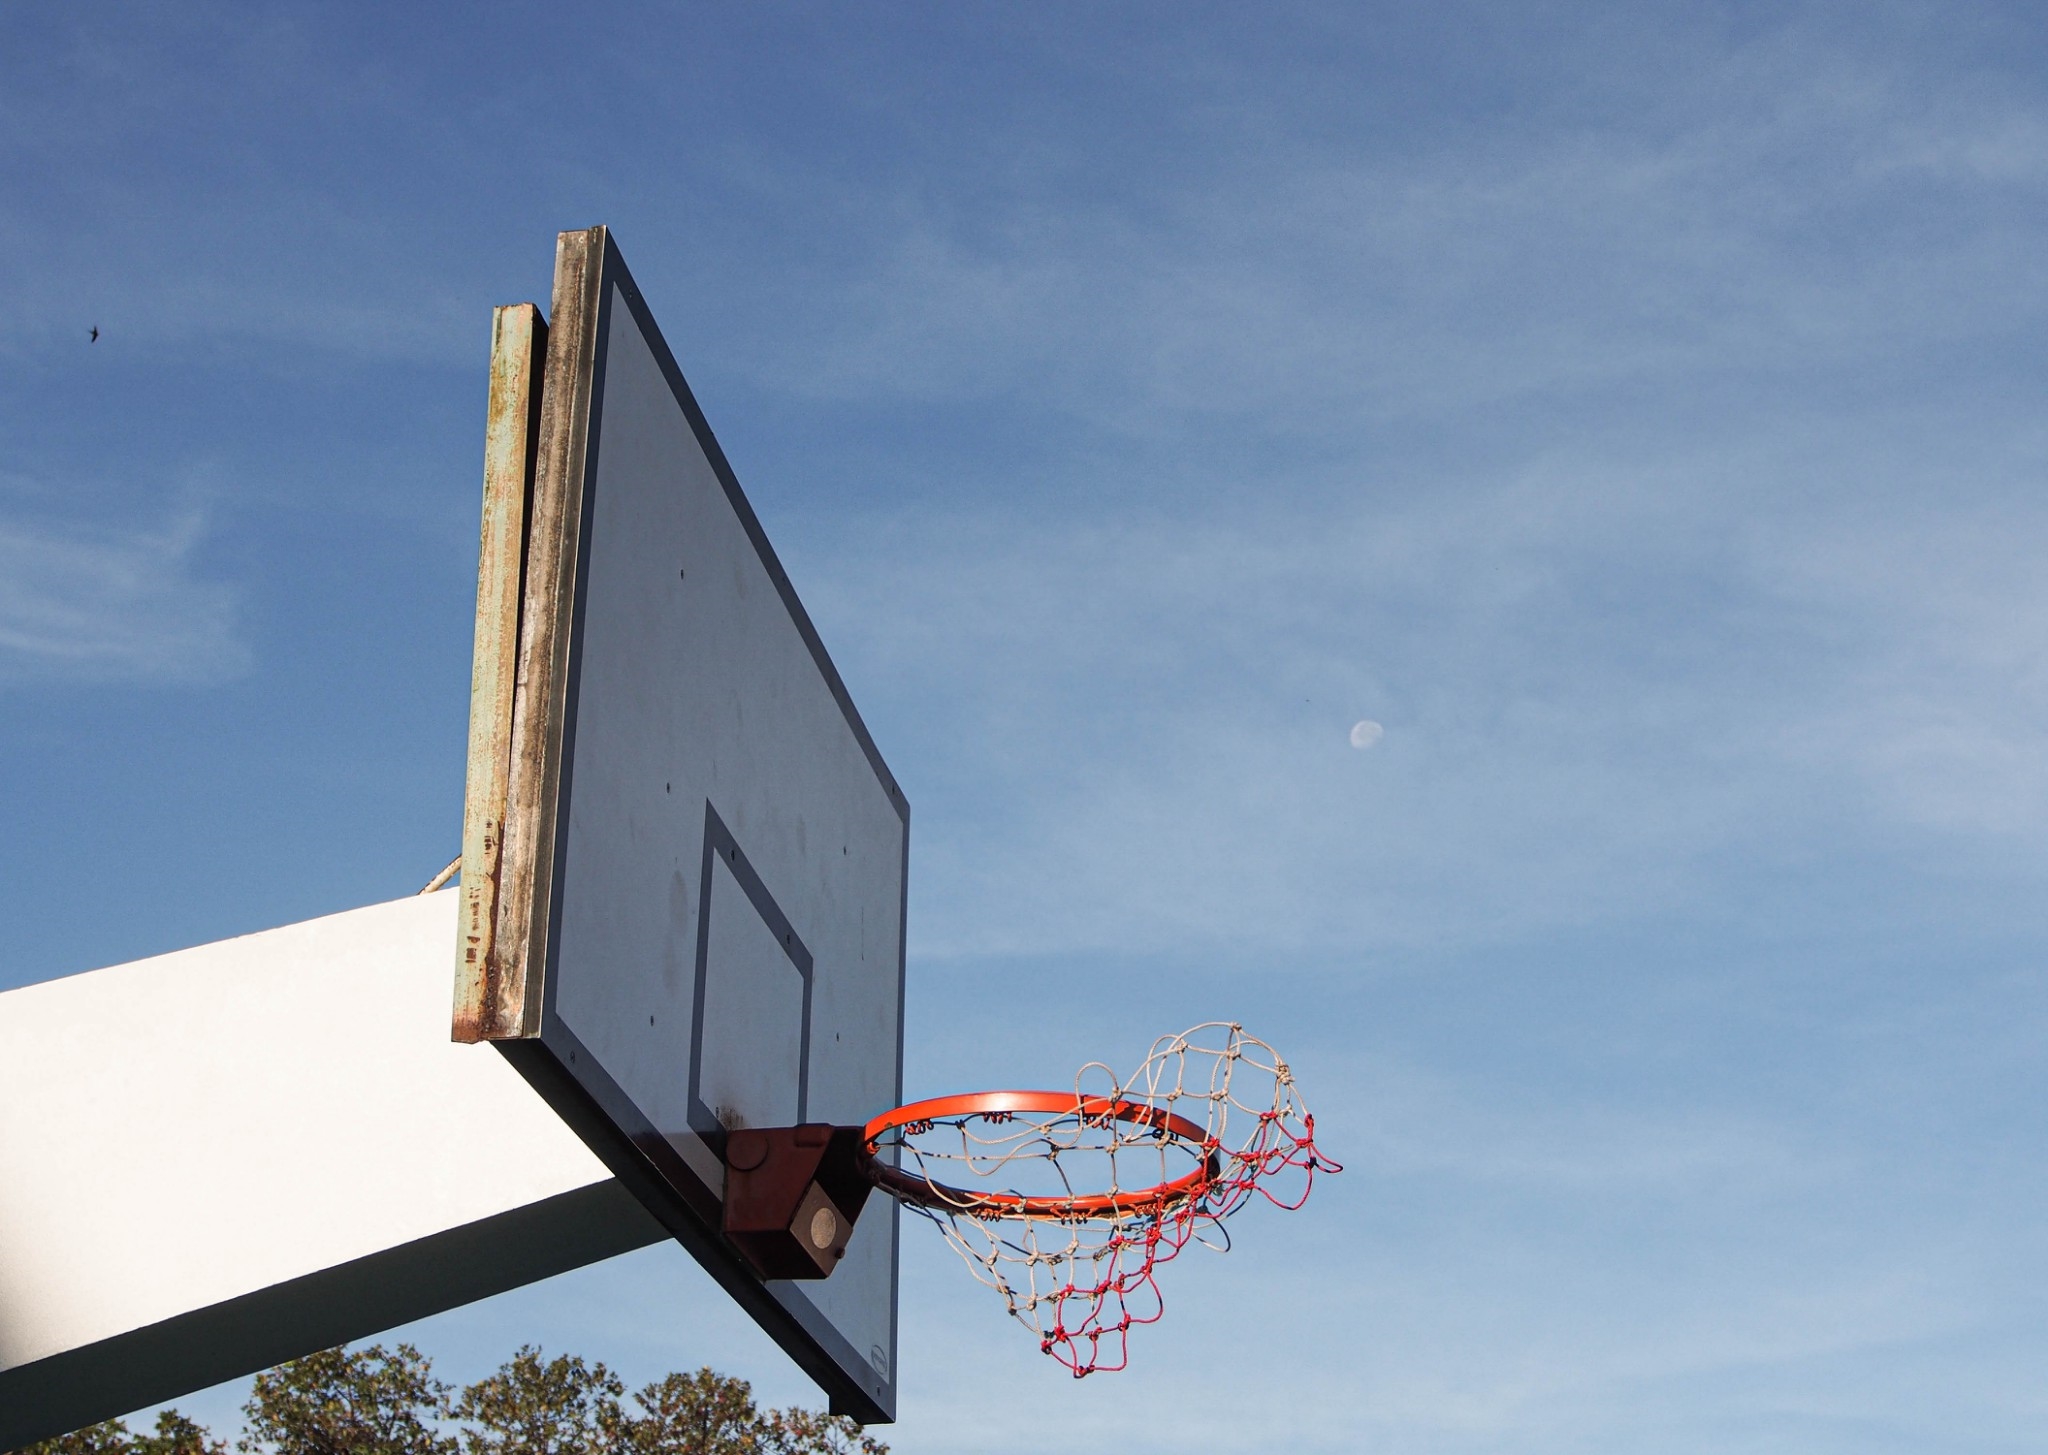
school, basketball, basketball court, basketball hoop, sky, team sport, sport venue, streetball, signage, cloud, ball game, pole